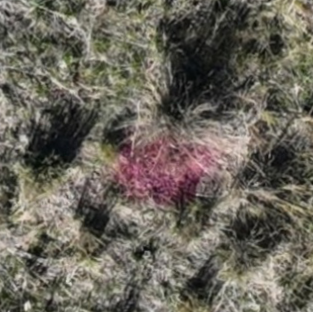
Month: october
Dye color: red
Dye concentration: high